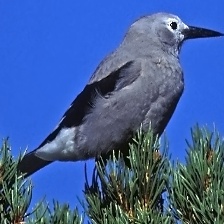
Species: CLARKS NUTCRACKER
Scientific name: NUCIFRAGA COLUMBIANA
ImageNet parent category: jay